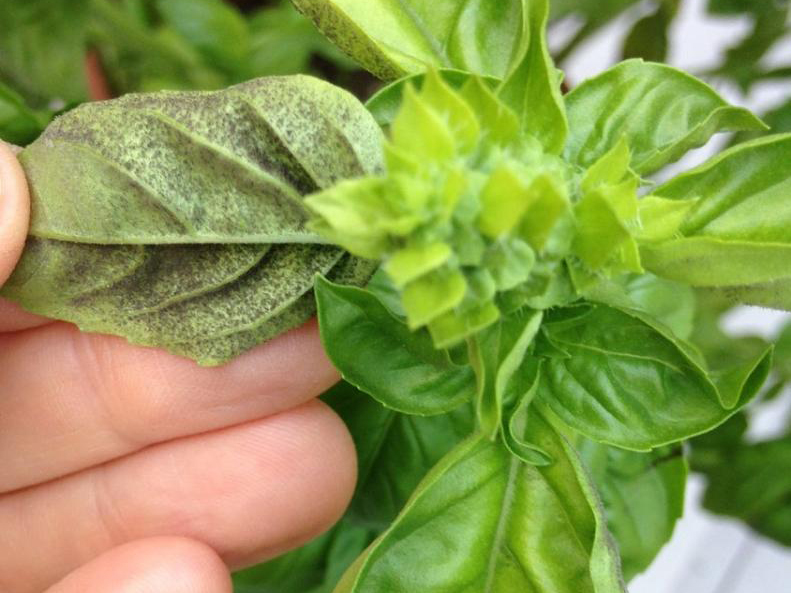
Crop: unknown
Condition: basil_basil_downy_mildew